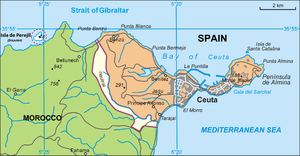
La Crise de l'îlot Persil est un court conflit, impliquant les forces armées mais sans usage des armes, entre l'Espagne et le Maroc qui a eu lieu en juillet 2002, sur l'îlot inhabité de Persil.